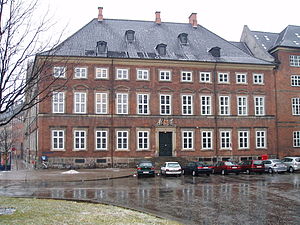
Slotsholmen / Historie / Slotsholmen i 1700-tallet
Kancellibygningen set fra Christiansborg Slotsplads
Finansministeriet. Den Røde Bygning stammer fra Frederik IVs tid, og var tidligere hjemsted for Rentekammeret.
Slotsholmen er en ø i det centrale København. Øen er opkaldt efter de forskellige borge og slotte, der har ligget på øen siden Biskop Absalon i 1167 opførte den første borg på det sted, hvor Christiansborg Slot ligger i dag.